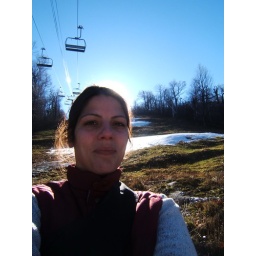
1st hike jan 7 2007 - me walking in the grass